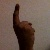
The image shows a hand gesture representing the number 1 in Indian Sign Language.